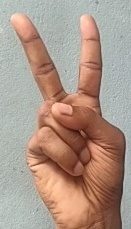
ASL sign: 2